Dashrath Chand

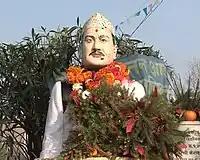
Statue of Dasarath Chand Thakuri at Shova Bhagawati, kathmandu

Dasharath Chand Thakuri (1903 – 28 January 1941) was a martyr of the Nepalese Democratic Movement and a politician of Nepal who was active in starting a political revolution in Nepal during the Rana rule. He was born at Baskot of Baitadi district of Nepal in 1903 AD to Sher Bahadur Chand.In Baitadi a Municipality Is Also Named After His Name Called Dasharathchand Municipality.